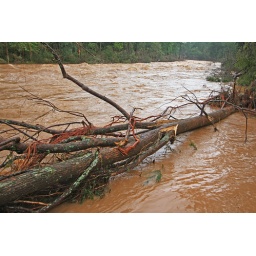
dog river, at highway 5, near bill arp, douglas county, georgia 4